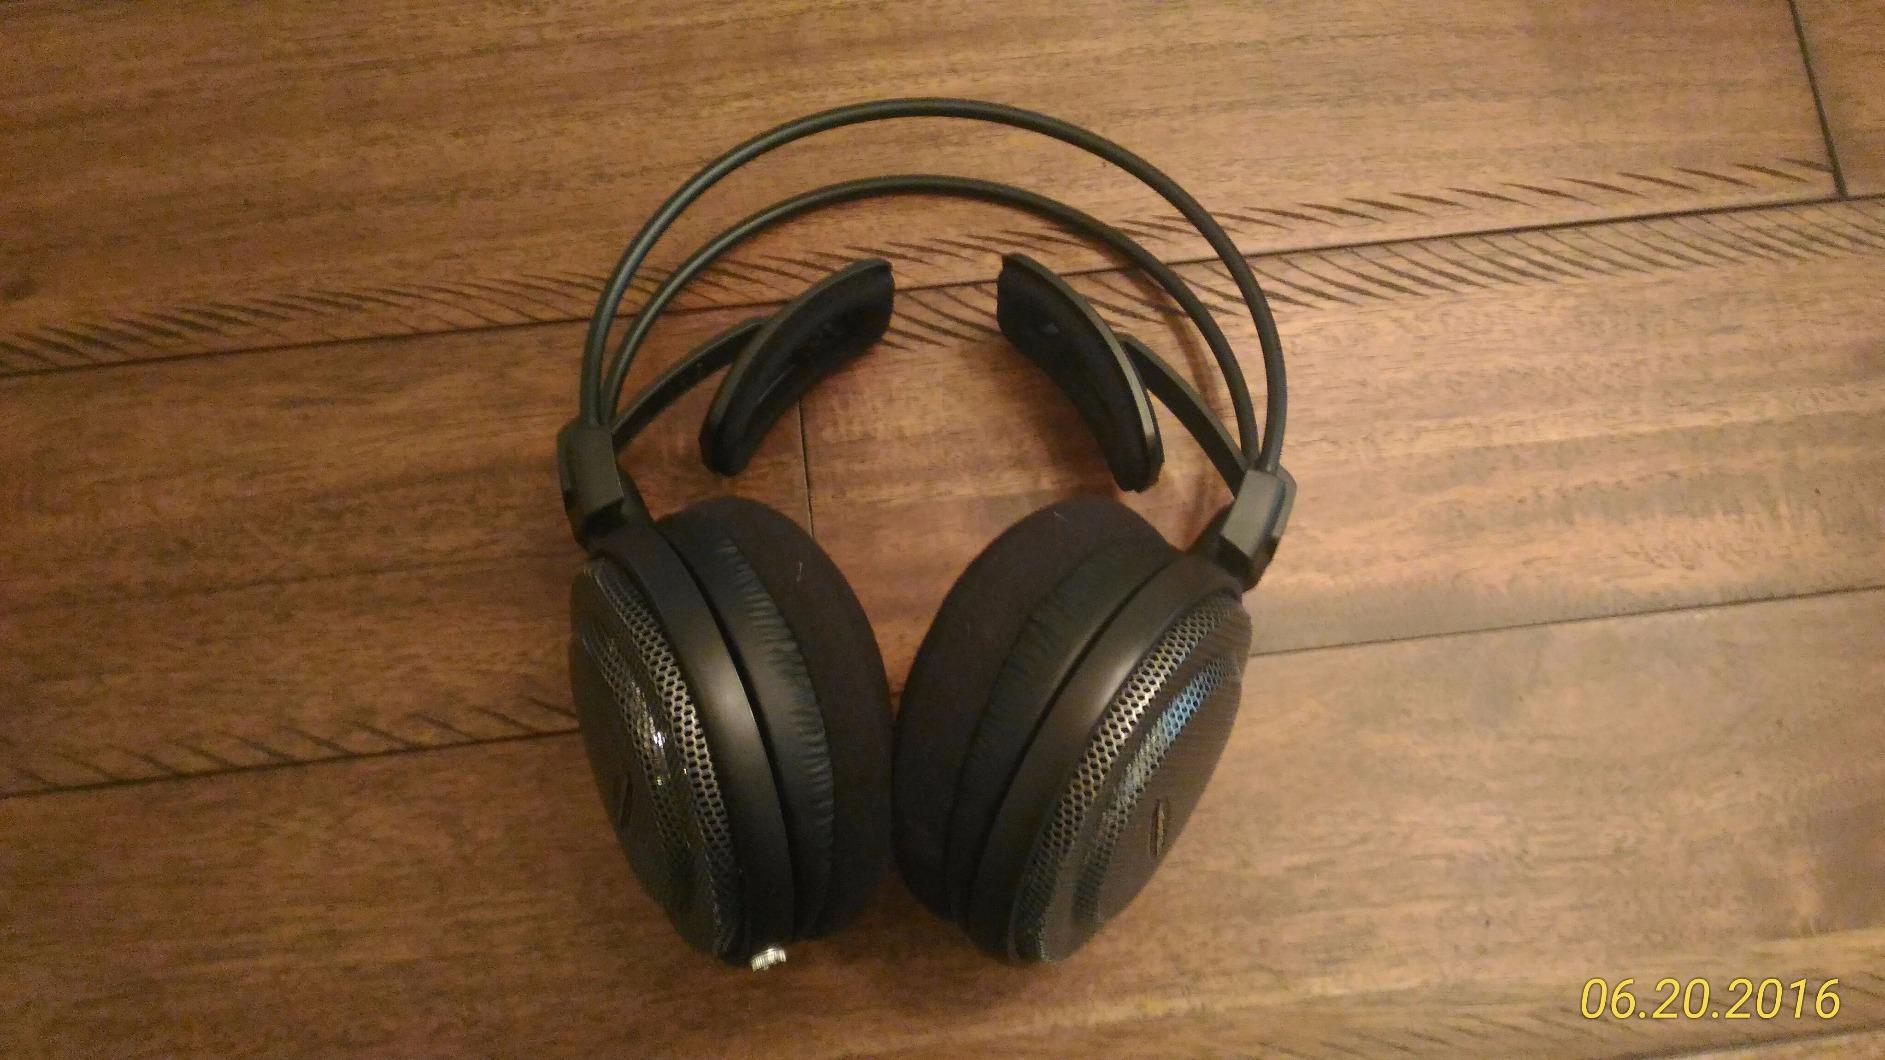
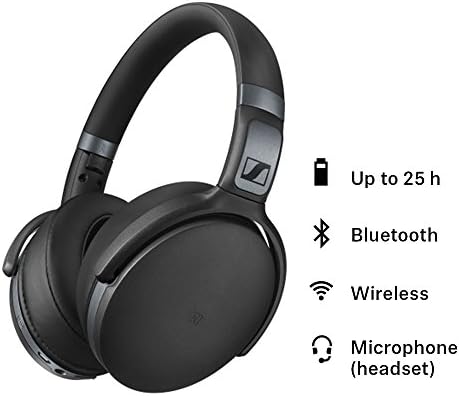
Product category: headphones
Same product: no